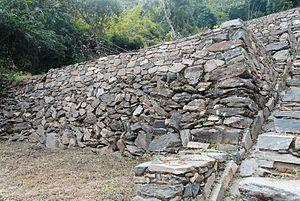
Detail d'une terrasse agricole sur le site de Choquequirao